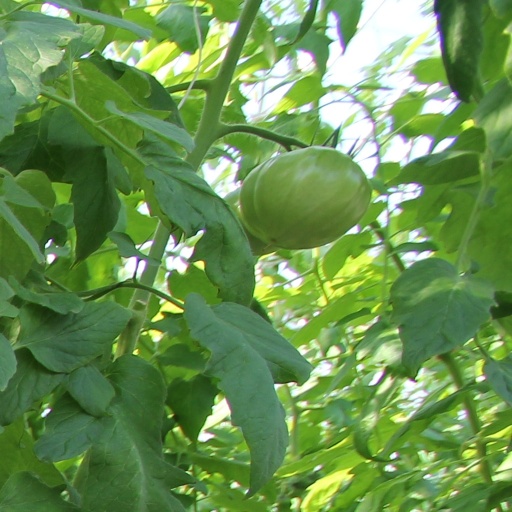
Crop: tomato